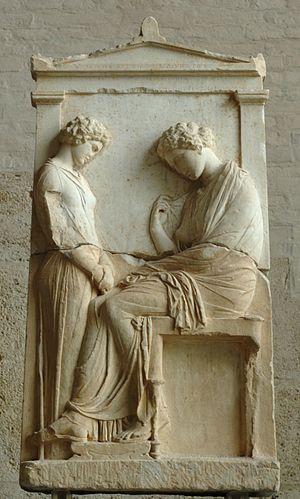
Stèle funéraire de Mnésarété. Une jeune fille (gauche) se tient devant la morte. Inscriptions